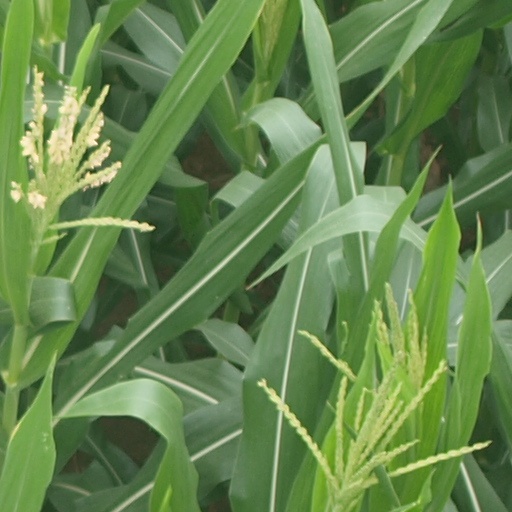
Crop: maize; corn